Acrylamide

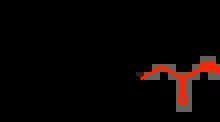
"N"-(-glucos-1-yl)--asparagine, precursor to acrylamide in cooked food

Acrylamide can arise in some cooked foods via a series of steps by the reaction of the amino acid asparagine and glucose. This condensation, one of the Maillard reactions, followed by dehydrogenation produces "N"-(-glucos-1-yl)--asparagine, which upon pyrolysis generates some acrylamide.